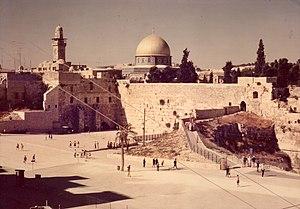
Le Pont des Maghrébins est une structure en bois reliant la place du Mur occidental, esplanade en bas Mur des Lamentations, à la Porte du Maroc de l'Esplanade des Mosquées située au sommet du Mont du Temple à Jérusalem.
Le Mur des Lamentations est une partie du mur de soutènement de l'esplanade du Temple de Jérusalem, situé dans le quartier juif de la vieille ville de Jérusalem. Bâti au Iᵉʳ siècle durant l'achèvement de la construction du Second Temple, il renforce le flanc occidental du temple, d’où son appelation juive traditionnelle de Mur occidental, et en constitue l’un des principaux vestiges. Il est révéré en cette qualité comme mur du Mont du Temple, d’autant qu’il est actuellement le lieu le plus proche du Saint des Saints, et est de ce fait considéré par le peuple juif comme l'endroit le plus saint pour la prière. Après l’érection de la cité romaine d’Ælia Capitolina, conçue pour effacer le souvenir de Jérusalem, et l’exclusion des Juifs de celle-ci, ils sont autorisés contre paiement à se rendre un jour par an au pied du mur pour se lamenter sur la destruction de la ville. L’appelation « Mur des Lamentations » apparaît alors dans les écrits des pélerins chrétiens, et témoigne de l'antijudaïsme ambiant car la destruction du Temple est considérée comme la preuve des enseignements de Jésus ainsi que le juste châtiment des Juifs qui ne l’ont pas accepté.